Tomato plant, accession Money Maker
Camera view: bottom (45 deg); turntable rotation: 90 degrees
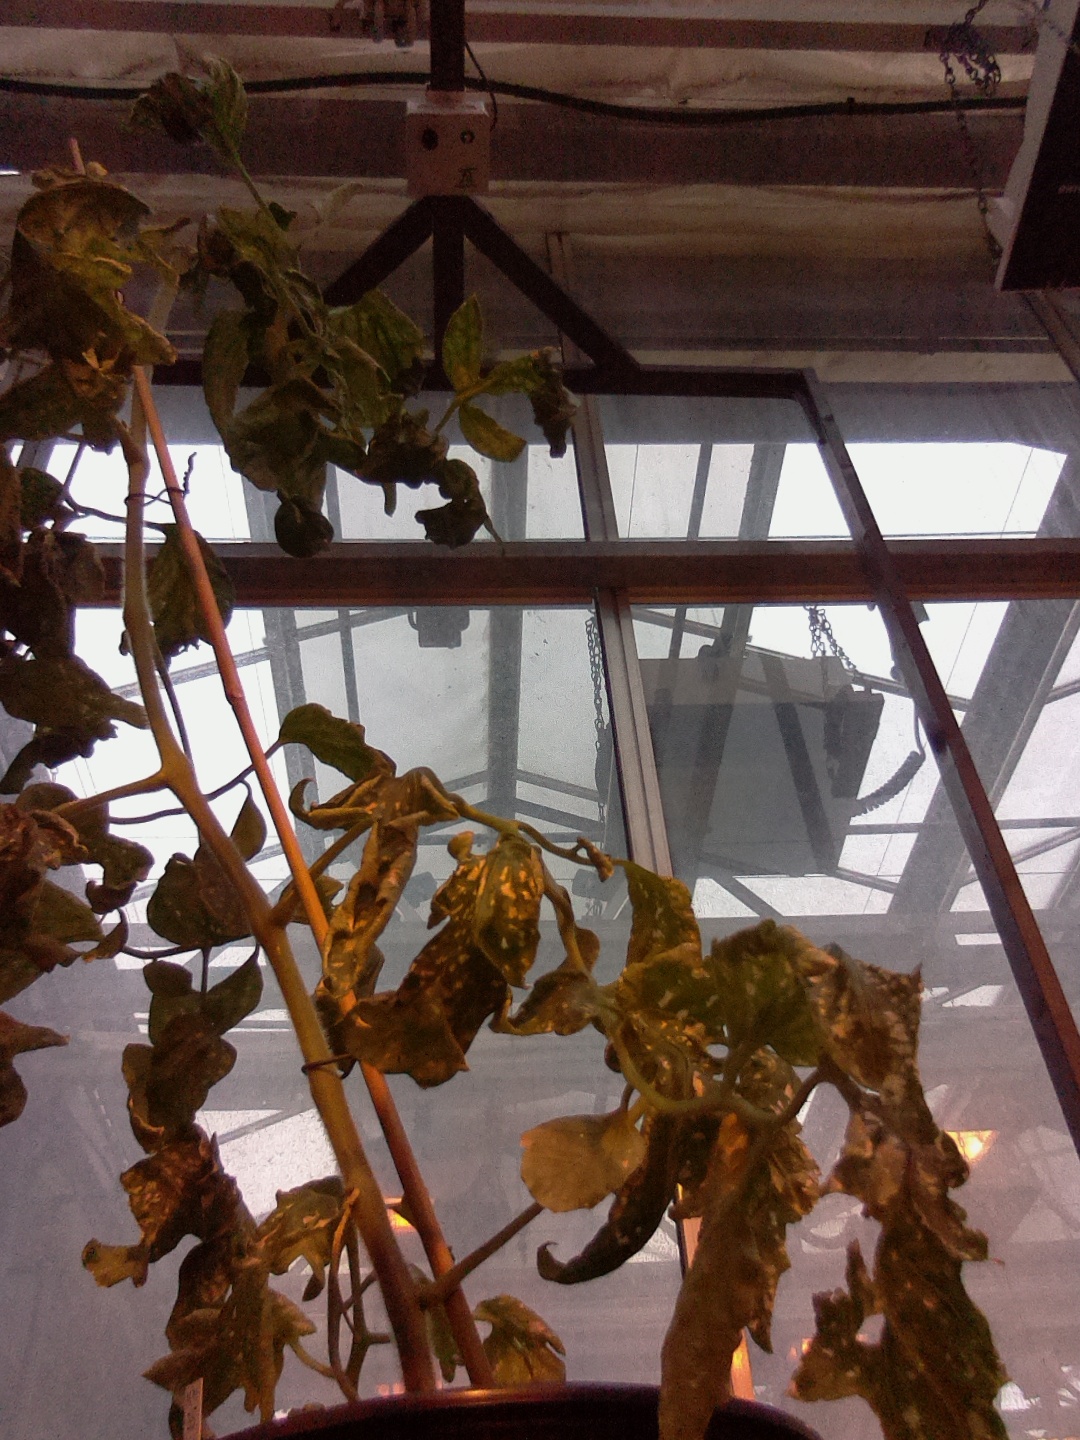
BBCH growth stage 52: 2 inflorescences visible